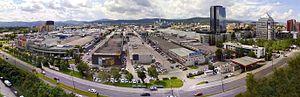
Le Palais de Cristal est un gratte-ciel situé à Ljubljana, en Slovénie. Il se trouve au sein du centre commercial BTC City, dans le district de Jarše, situé dans la partie nord de la ville. D'une hauteur de 89 mètres, il comporte 22 étages et est actuellement le plus haut édifice de Slovénie.